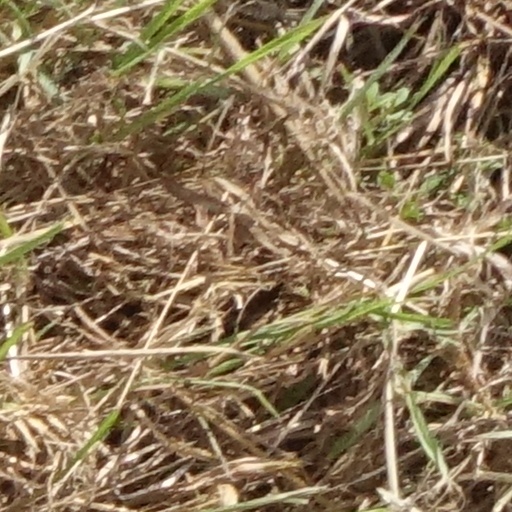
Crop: sorghum